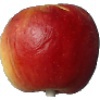
Label: Apple Red Yellow 1